Naughty Marietta (operetta)

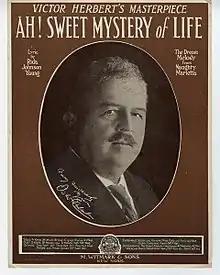
Sheet music cover

Naughty Marietta is an operetta in two acts, with libretto by Rida Johnson Young and music by Victor Herbert, written as a vehicle for Emma Trentini and produced by Oscar Hammerstein I. Set in 18th century New Orleans, it tells how Captain Richard Warrington is commissioned to unmask and capture a notorious French pirate calling himself "Bras Pique". Warrington is helped and hindered by a high-spirited runaway, Contessa Marietta. The score includes several well-known songs, including "Ah! Sweet Mystery of Life".